John G. Thompson

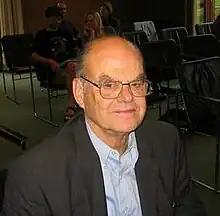
Thompson in 2007

John Griggs Thompson (born October 13, 1932) is an American mathematician at the University of Florida noted for his work in the field of finite groups. He was awarded the Fields Medal in 1970, the Wolf Prize in 1992, and the Abel Prize in 2008.